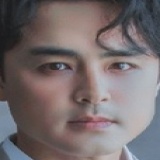
diễn viên Minh Đạo